Hendon

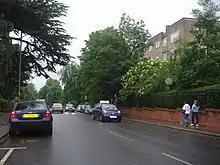
Parson Street

The Burroughs was a distinct hamlet until the 1890s, and appears on an 1873 Ordnance Survey map of the area. The name, known from 1316 until the 19th century as 'the burrows', doubtless refers to the keeping of rabbit warrens.